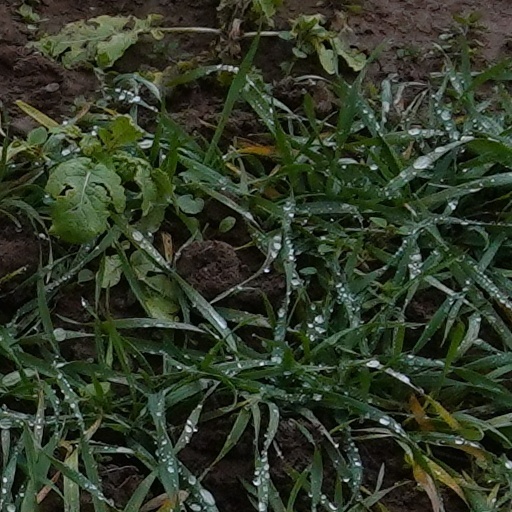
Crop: wheat